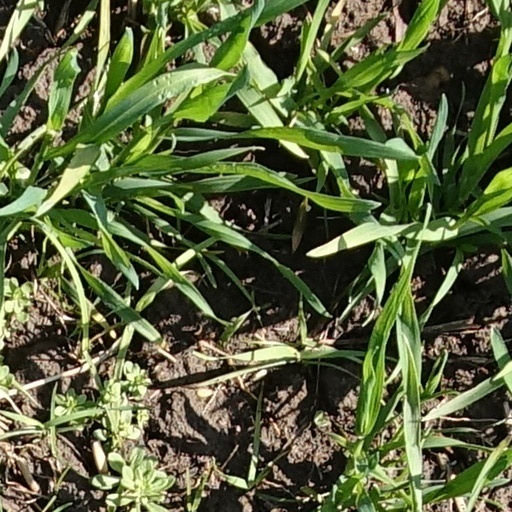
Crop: wheat